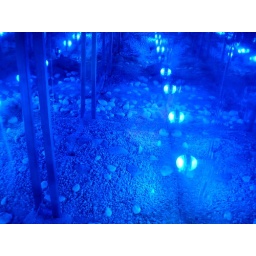
under the ground with mirrors and blue lights